Al-Sakhir Palace

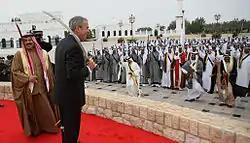
George W. Bush at Al Sakhir Palace, Bahrain

Al-Sakhir Palace was the work of a specialist group of builders of the Ruyan group headed by Zar Hydar Banna, who were also responsible for the Shayak Khalaf al-Asfur house. The palace is built in the traditional Islamic fashion, common in the Middle East, white, consisting mainly of grand arches and columns, a dome and an imposing minaret which towers above. The majlis of Al-Sakhir Palace is reportedly long. Sheikh Hamad had also visited England for the first time, along with his wife, son and brother, to buy plumbing fixtures and furniture for his Sakhir Palace.